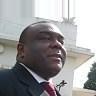
Age: 43